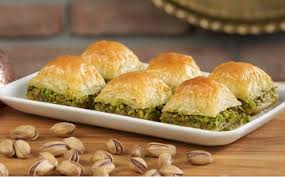
Yemek: baklava